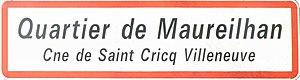
Panneau indicateur du Quartier de Maureilhan
Saint-Cricq-Villeneuve est une commune du Sud-Ouest de la France, située dans le département des Landes.